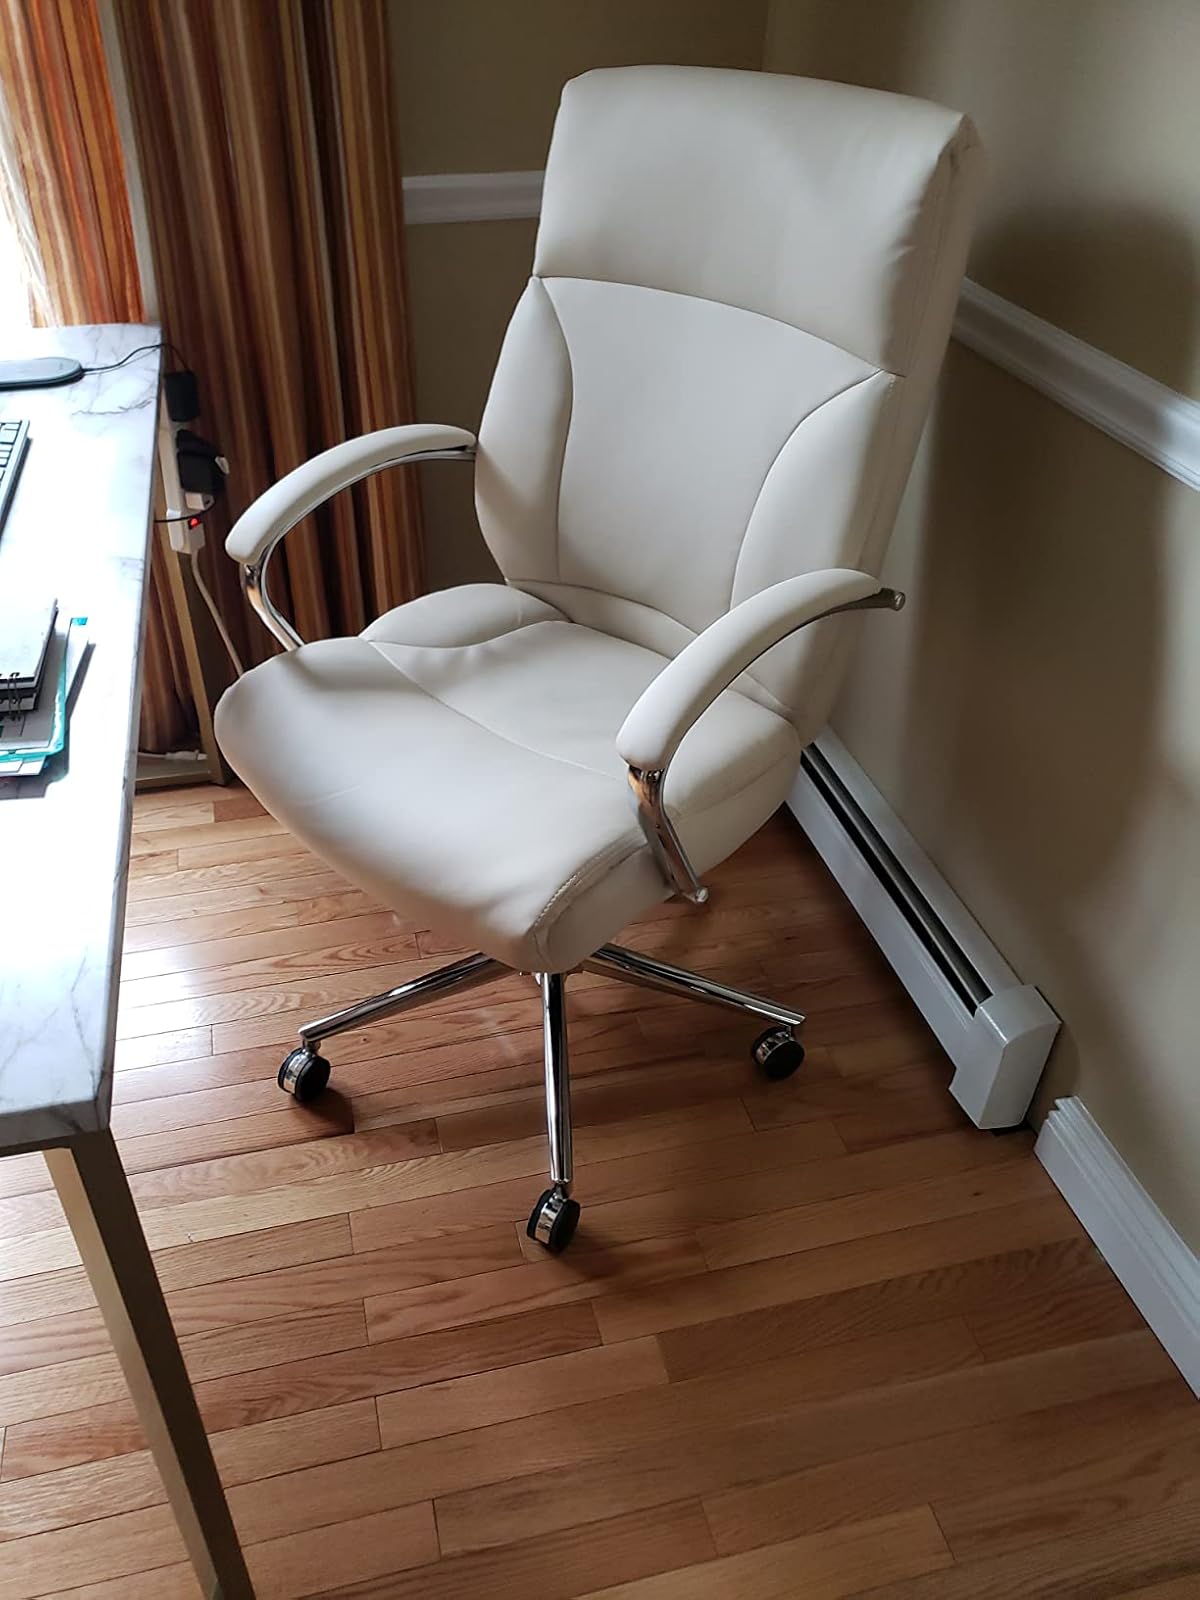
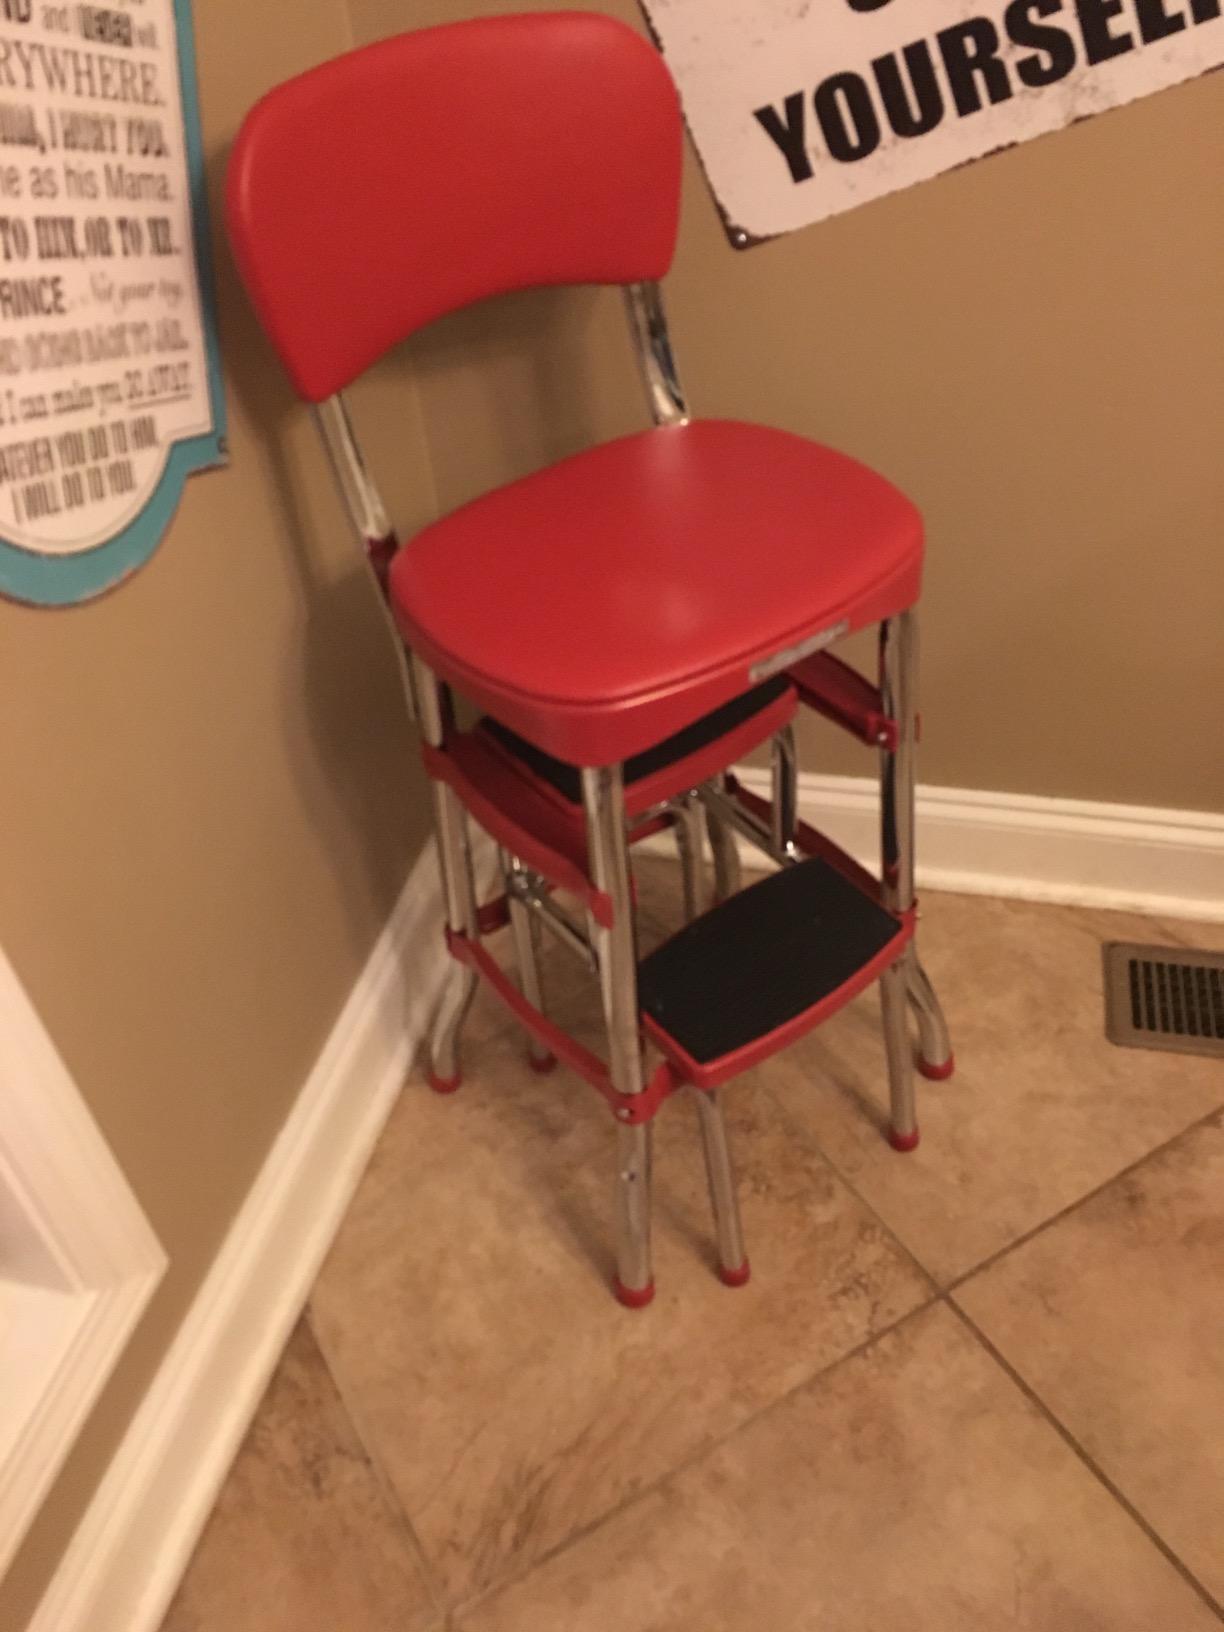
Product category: items_chair
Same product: no